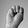
ASL letter: M